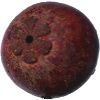
Label: Mangostan 1